Isaac H. Brown

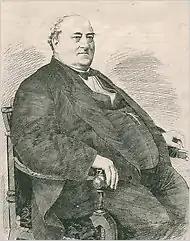

Isaac H. Brown (1812-1880) was the sexton at Grace Church in Greenwich Village, and arbiter of style in Manhattan where he planned weddings, arranged soirées and funerals for the wealthy of New York City. His contribution to high society was so essential, a society journalist reported in 1850, that without him, "the ladies of our fashionable world would be at a loss to fill up their lists, the young gentlemen be without a patron, the carriages would stray about like lost sheep, the servants be wayward and fitful in their movements, and the whole charm of our social assemblages be gone."